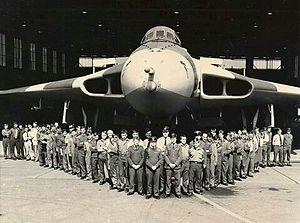
La Royal Air Force Waddington, aussi connue sous le nom de RAF Waddington, est une base de la Royal Air Force située à côté du village de Waddington, à 6,7 kilomètres au sud de Lincoln, dans le Lincolnshire, en Angleterre.